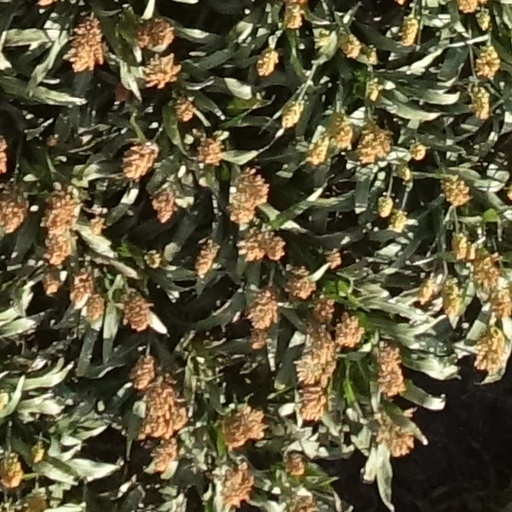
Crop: sorghum